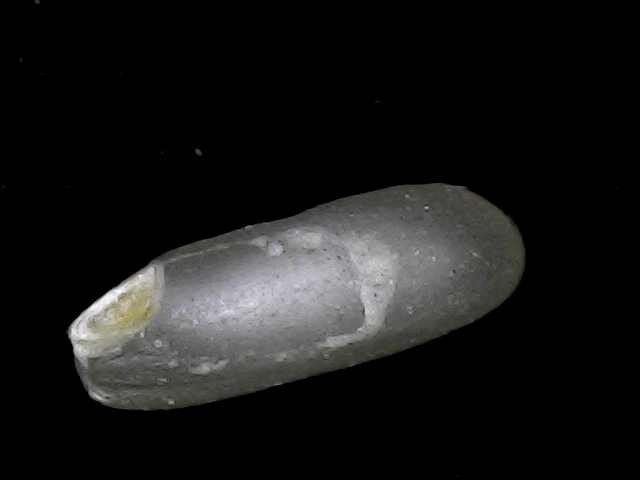
Rice variety: BD49